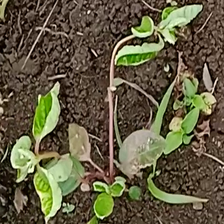
Weed species: Moti_dudhi(Euphorbia_geneculata_L)